Kaiu Shirai x Posuka Demizu: Beyond The Promised Neverland

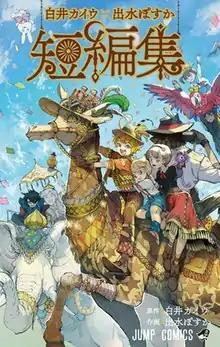
Cover of the "tankōbon" volume, featuring (from left to right) Ray, Norman, Emma, Poppy, Rita, Saburo Kono, DC3 and Saho

is a Japanese anthology manga written by Kaiu Shirai and illustrated by Posuka Demizu. It features six standalone pieces of short stories published between 2016 and 2021 by the duo. The volume was published in Japan by Shueisha in September 2021. It was published in North America in November 2022 by Viz Media.